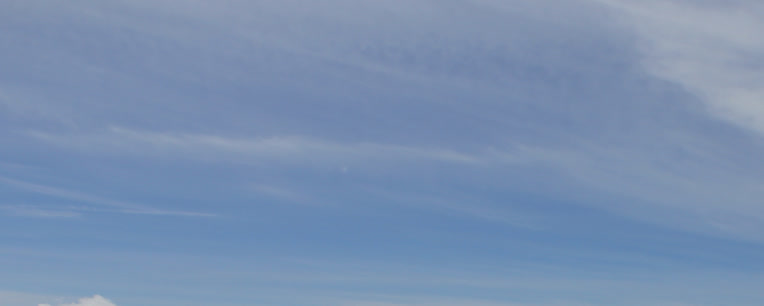
Cloud type: Altostratus